Justin Labonte

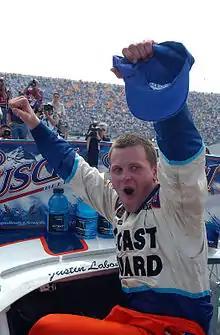
Labonte celebrates his 2004 Twister 300 win

Justin Labonte (born February 5, 1981) is an American former NASCAR Busch Series driver. He is the son of two-time Winston Cup Series champion Terry Labonte, and the nephew of 2000 champion Bobby Labonte. He currently races on short tracks in North Carolina.